Mil Milhas Brasil

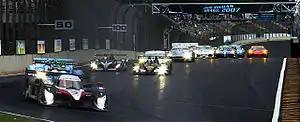
Start of Mil Milhas Brasil in 2007

In 2007, the race was held as a part of the Le Mans Series, the first time the race had been part of an international championship. The event had previously been supported as a non-championship event in the BPR Global GT Series as well as the FIA GT Championship. FIA GT planned to add the event to their calendar in 2007, but chose to hand the event instead to Le Mans Series organizers.